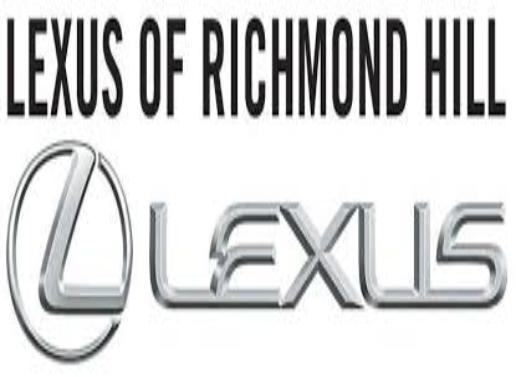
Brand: lexus-1
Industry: Transportation